Crittenden County Courthouse

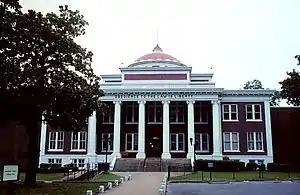
Crittenden County Courthouse

The Crittenden County Courthouse is located at 85 Jackson Street in Marion, Arkansas, United States, the county seat of Crittenden County. It is a two-story brick and stone structure, nine bays wide and seven deep, with a dome centered on its otherwise flat roof. The north and south elevations, identical in appearance, feature porticos supported by six Ionic columns framing the center five bays. The frieze on each portico is inscribed "Obedience to the law is liberty". The courthouse was designed by the Chamberlain architectural firm of Fort Worth, Texas, and was built in 1911, replacing the county's second courthouse, which was destroyed by fire in 1909.